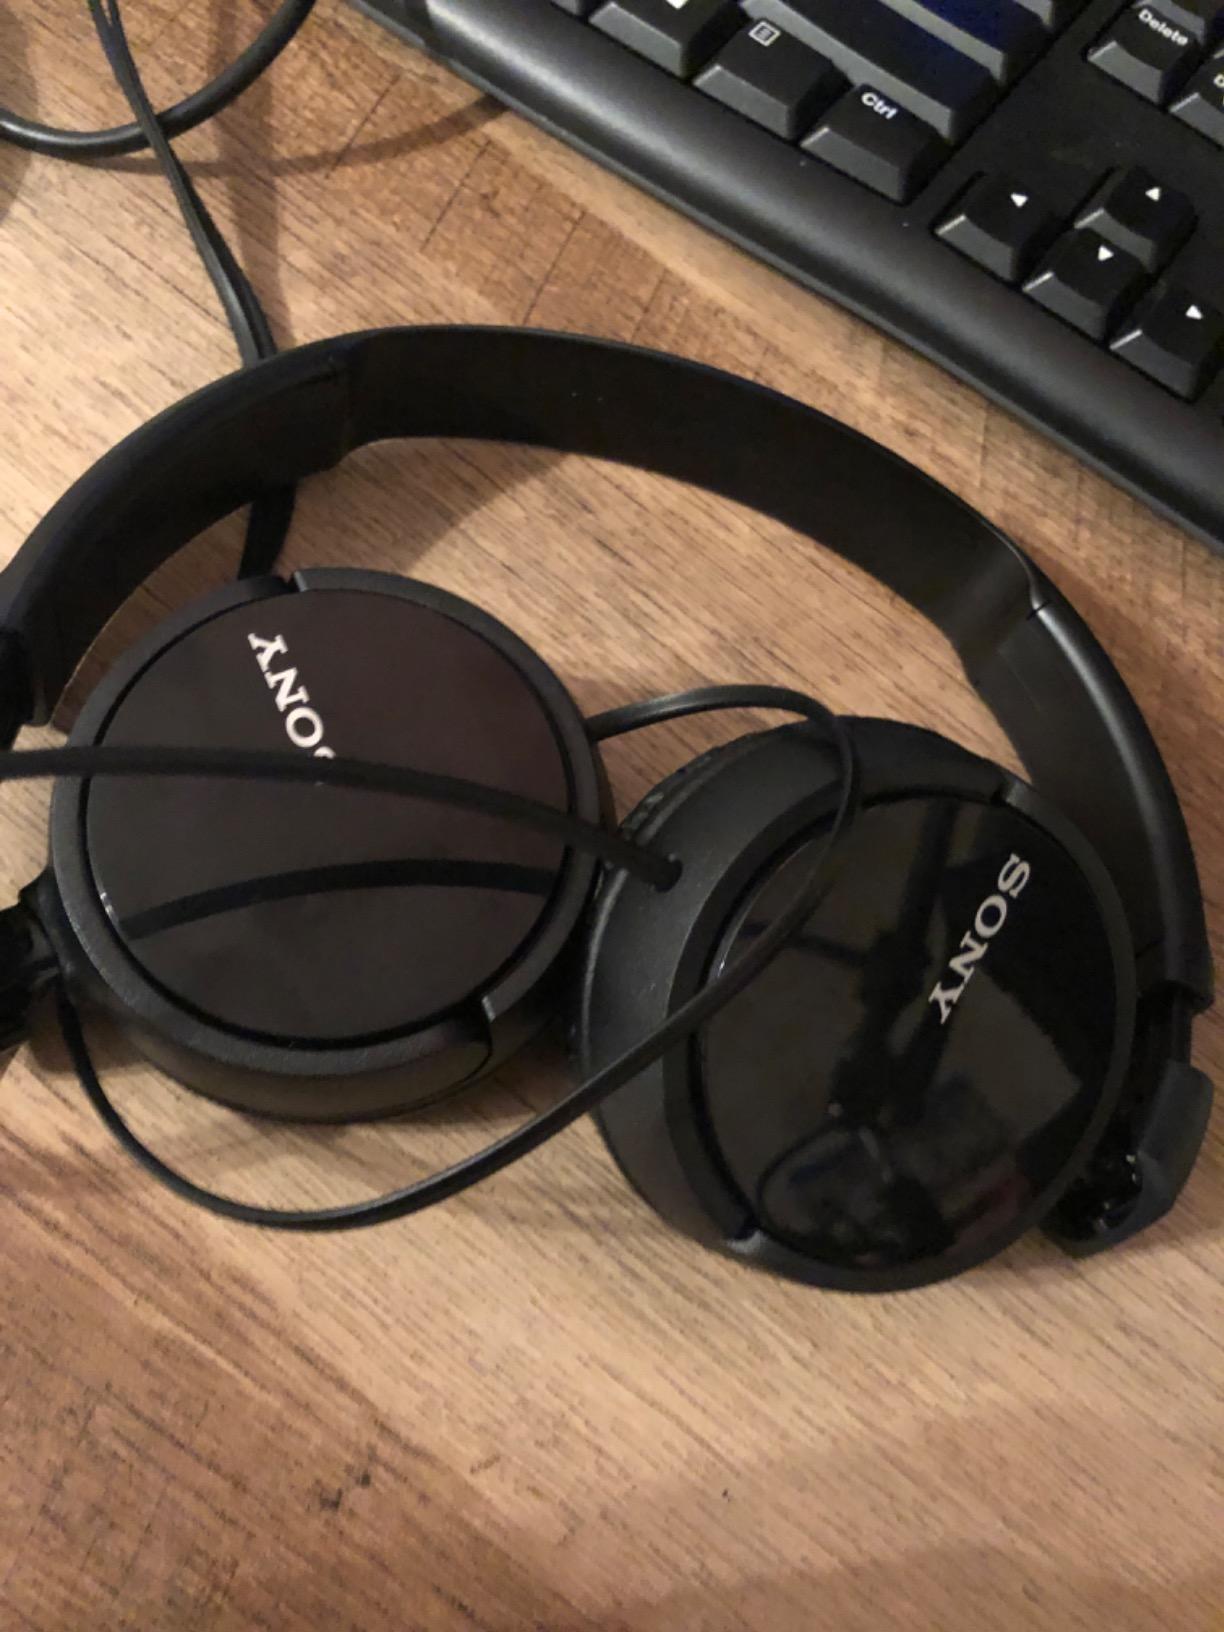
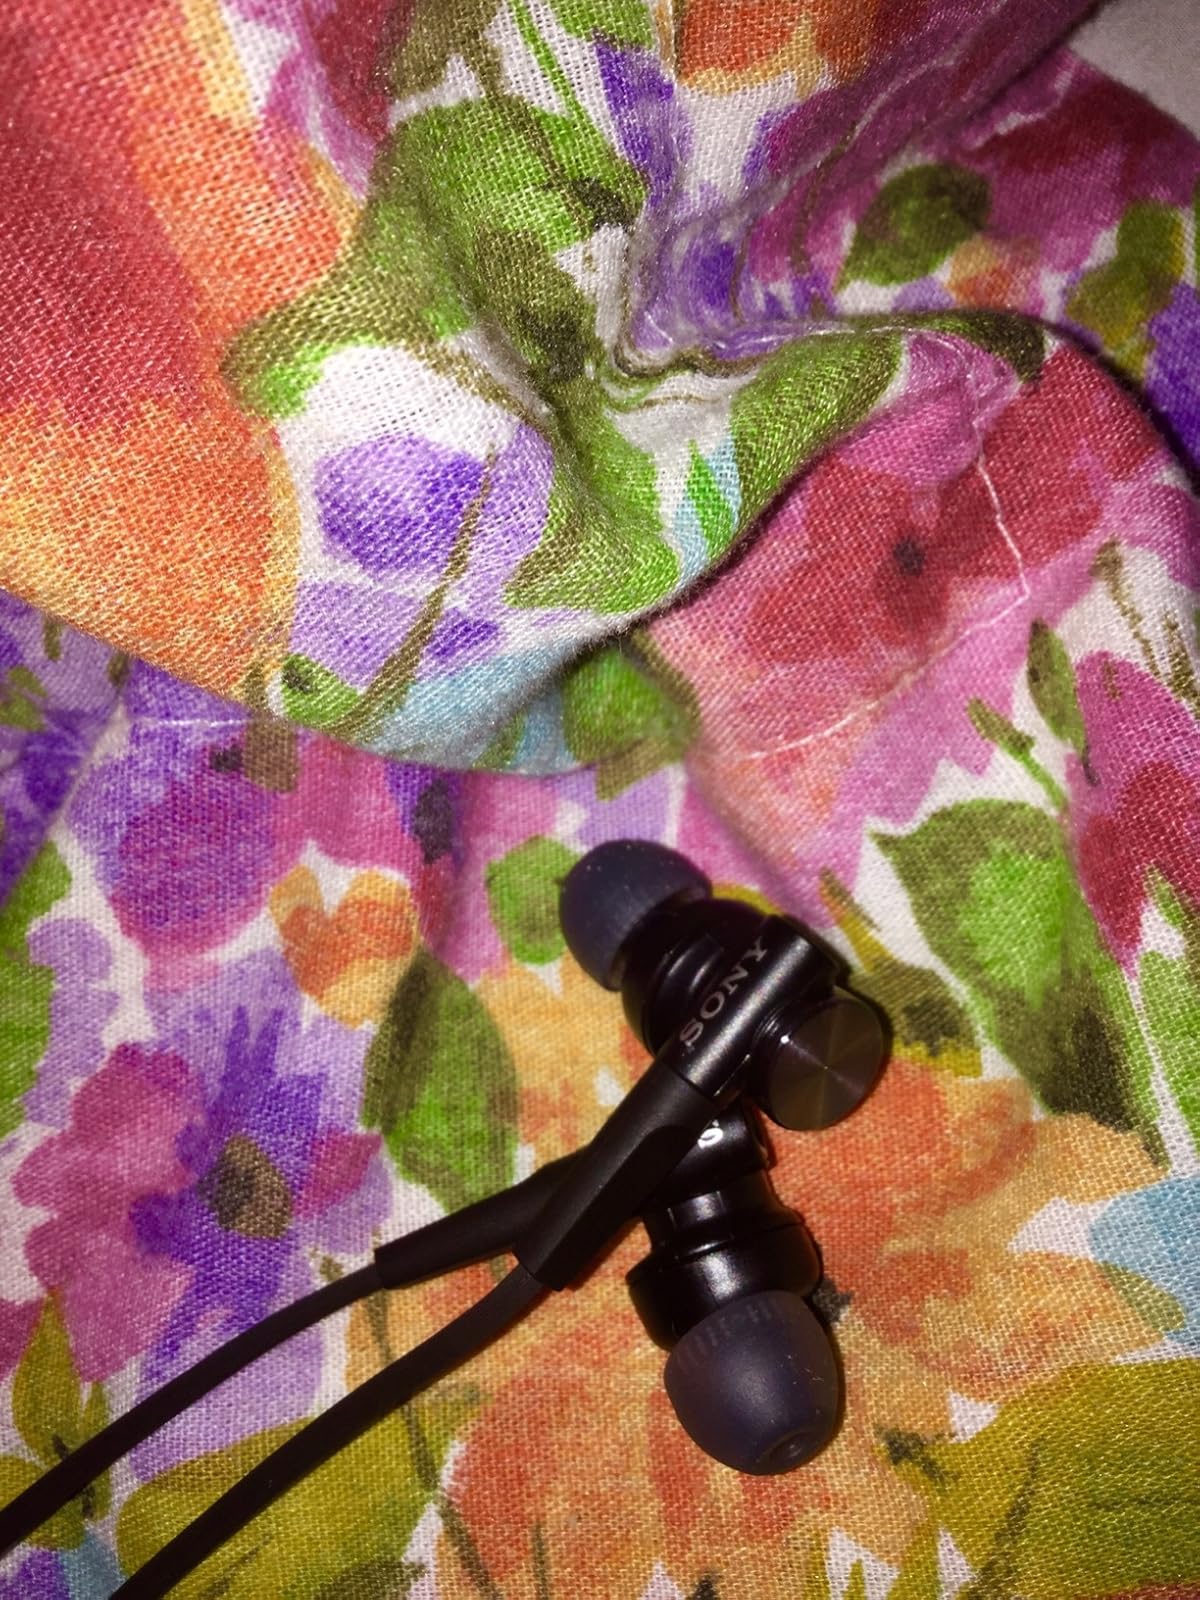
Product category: headphones
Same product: no